Sungni station

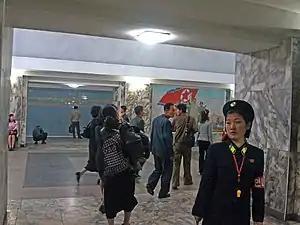

Sŭngni station is a station on Chŏllima Line of the Pyongyang Metro.